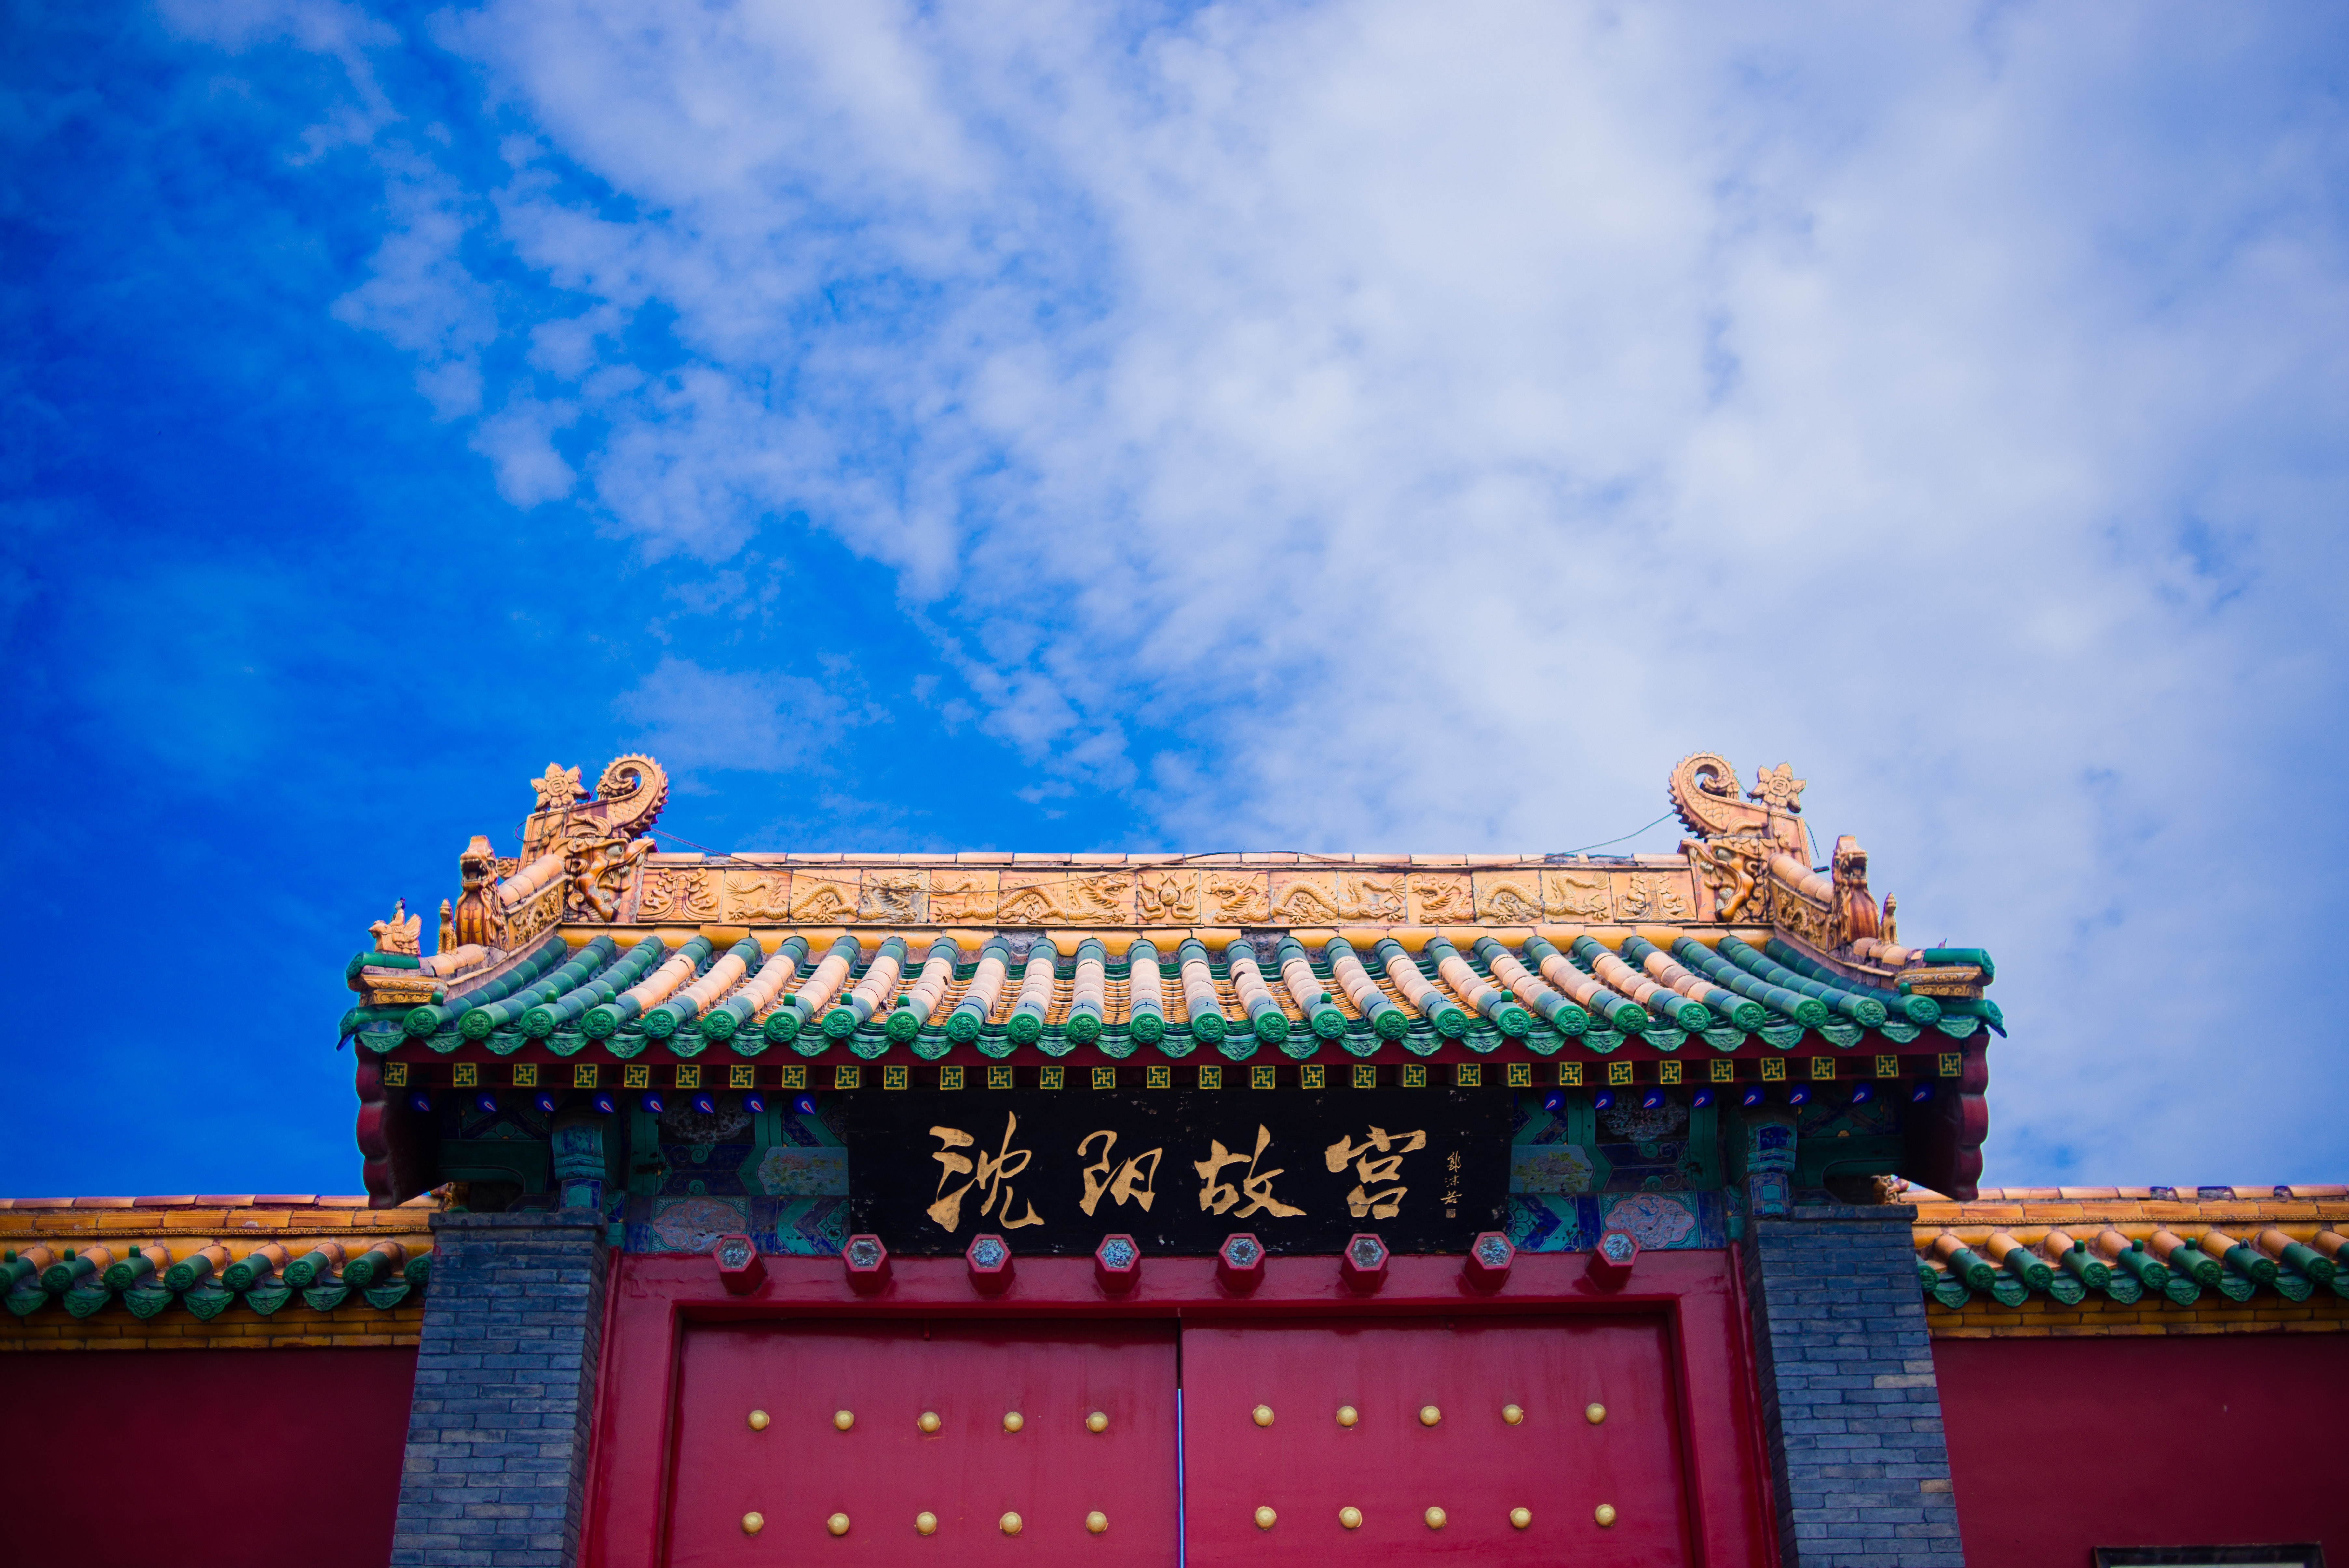
sky, building, palace, landmark, place of worship, temple, shrine, chinese architecture, the national palace museum, shenyang, hindu temple